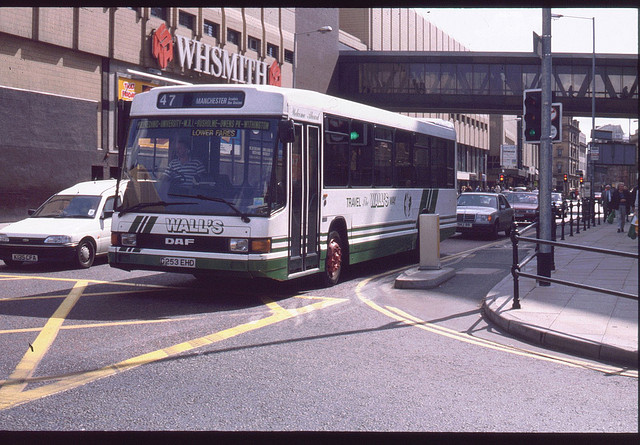
a bus sitting at a light waiting to move

a public transit bus driving on a city street

A street scene of an intersection with a bus and cars.

A bus that is driving on the road.

A bus on a city street with cars behind it.